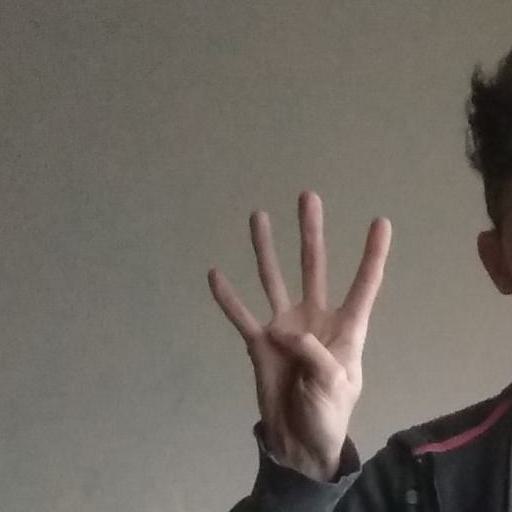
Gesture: four